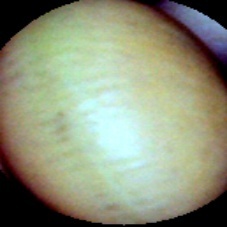
Label: Immature